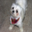
Label: dog